East Falkland

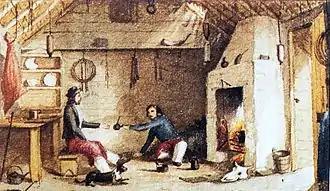
Falkland gauchos having mate at Hope Place – Saladero, East Falkland. Watercolour by Dale, manager of Hope Place in the 1850s.

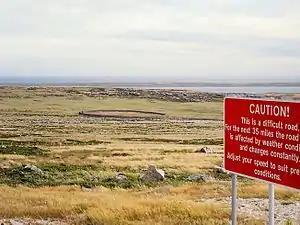
One of the remaining historic corrals at Sapper Hill, near Stanley

The first permanent settlement on East Falkland began with Louis de Bougainville establishing Port Louis on Berkeley Sound in 1764. The French settlement included a number of Bretons, and the islands became known as "Îles Malouines" (the islands of St Malo), later Hispanicised as "Islas Malvinas". For years, Port Louis was the main settlement, not only on East Falkland, but the entire archipelago and a subject of controversy.